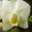
Label: orchid